Rasul Guliyev

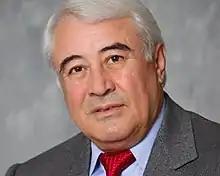
Guliyev in 2012

Rasul Guliyev (born 10 December 1947) was an Azerbaijani politician who served as the Speaker of the National Assembly of Azerbaijan from 1993 to 1996.